Eumenes

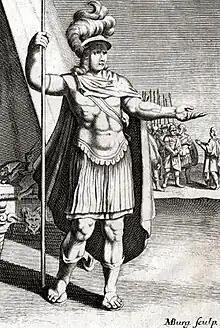
Print made in the late 17th century, depicting Eumenes, by M. Burg.

Despite possessing far lower quality infantry than Craterus, Eumenes accepted the offer of battle, believing in his superior cavalry, beginning the Battle of the Hellespont. Eumenes concealed Craterus' name from his soldiers, knowing his popularity would sway their loyalty, instead claiming the Asian warlord "Pigres" had joined Neoptolemus and was marching against them. Eumenes also proclaimed he had received a dream that his army would be victorious. During the battle, Eumenes prevented any Macedonians from recognizing the popular Craterus through his troop placement and tactics, and as a result Craterus was killed, his flank overran by Eumenes' Cappadocian cavalry. Eumenes, leading the left flank, killed Neoptolemus in single combat, then induced the enemy infantry to surrender, winning a "stunning victory".